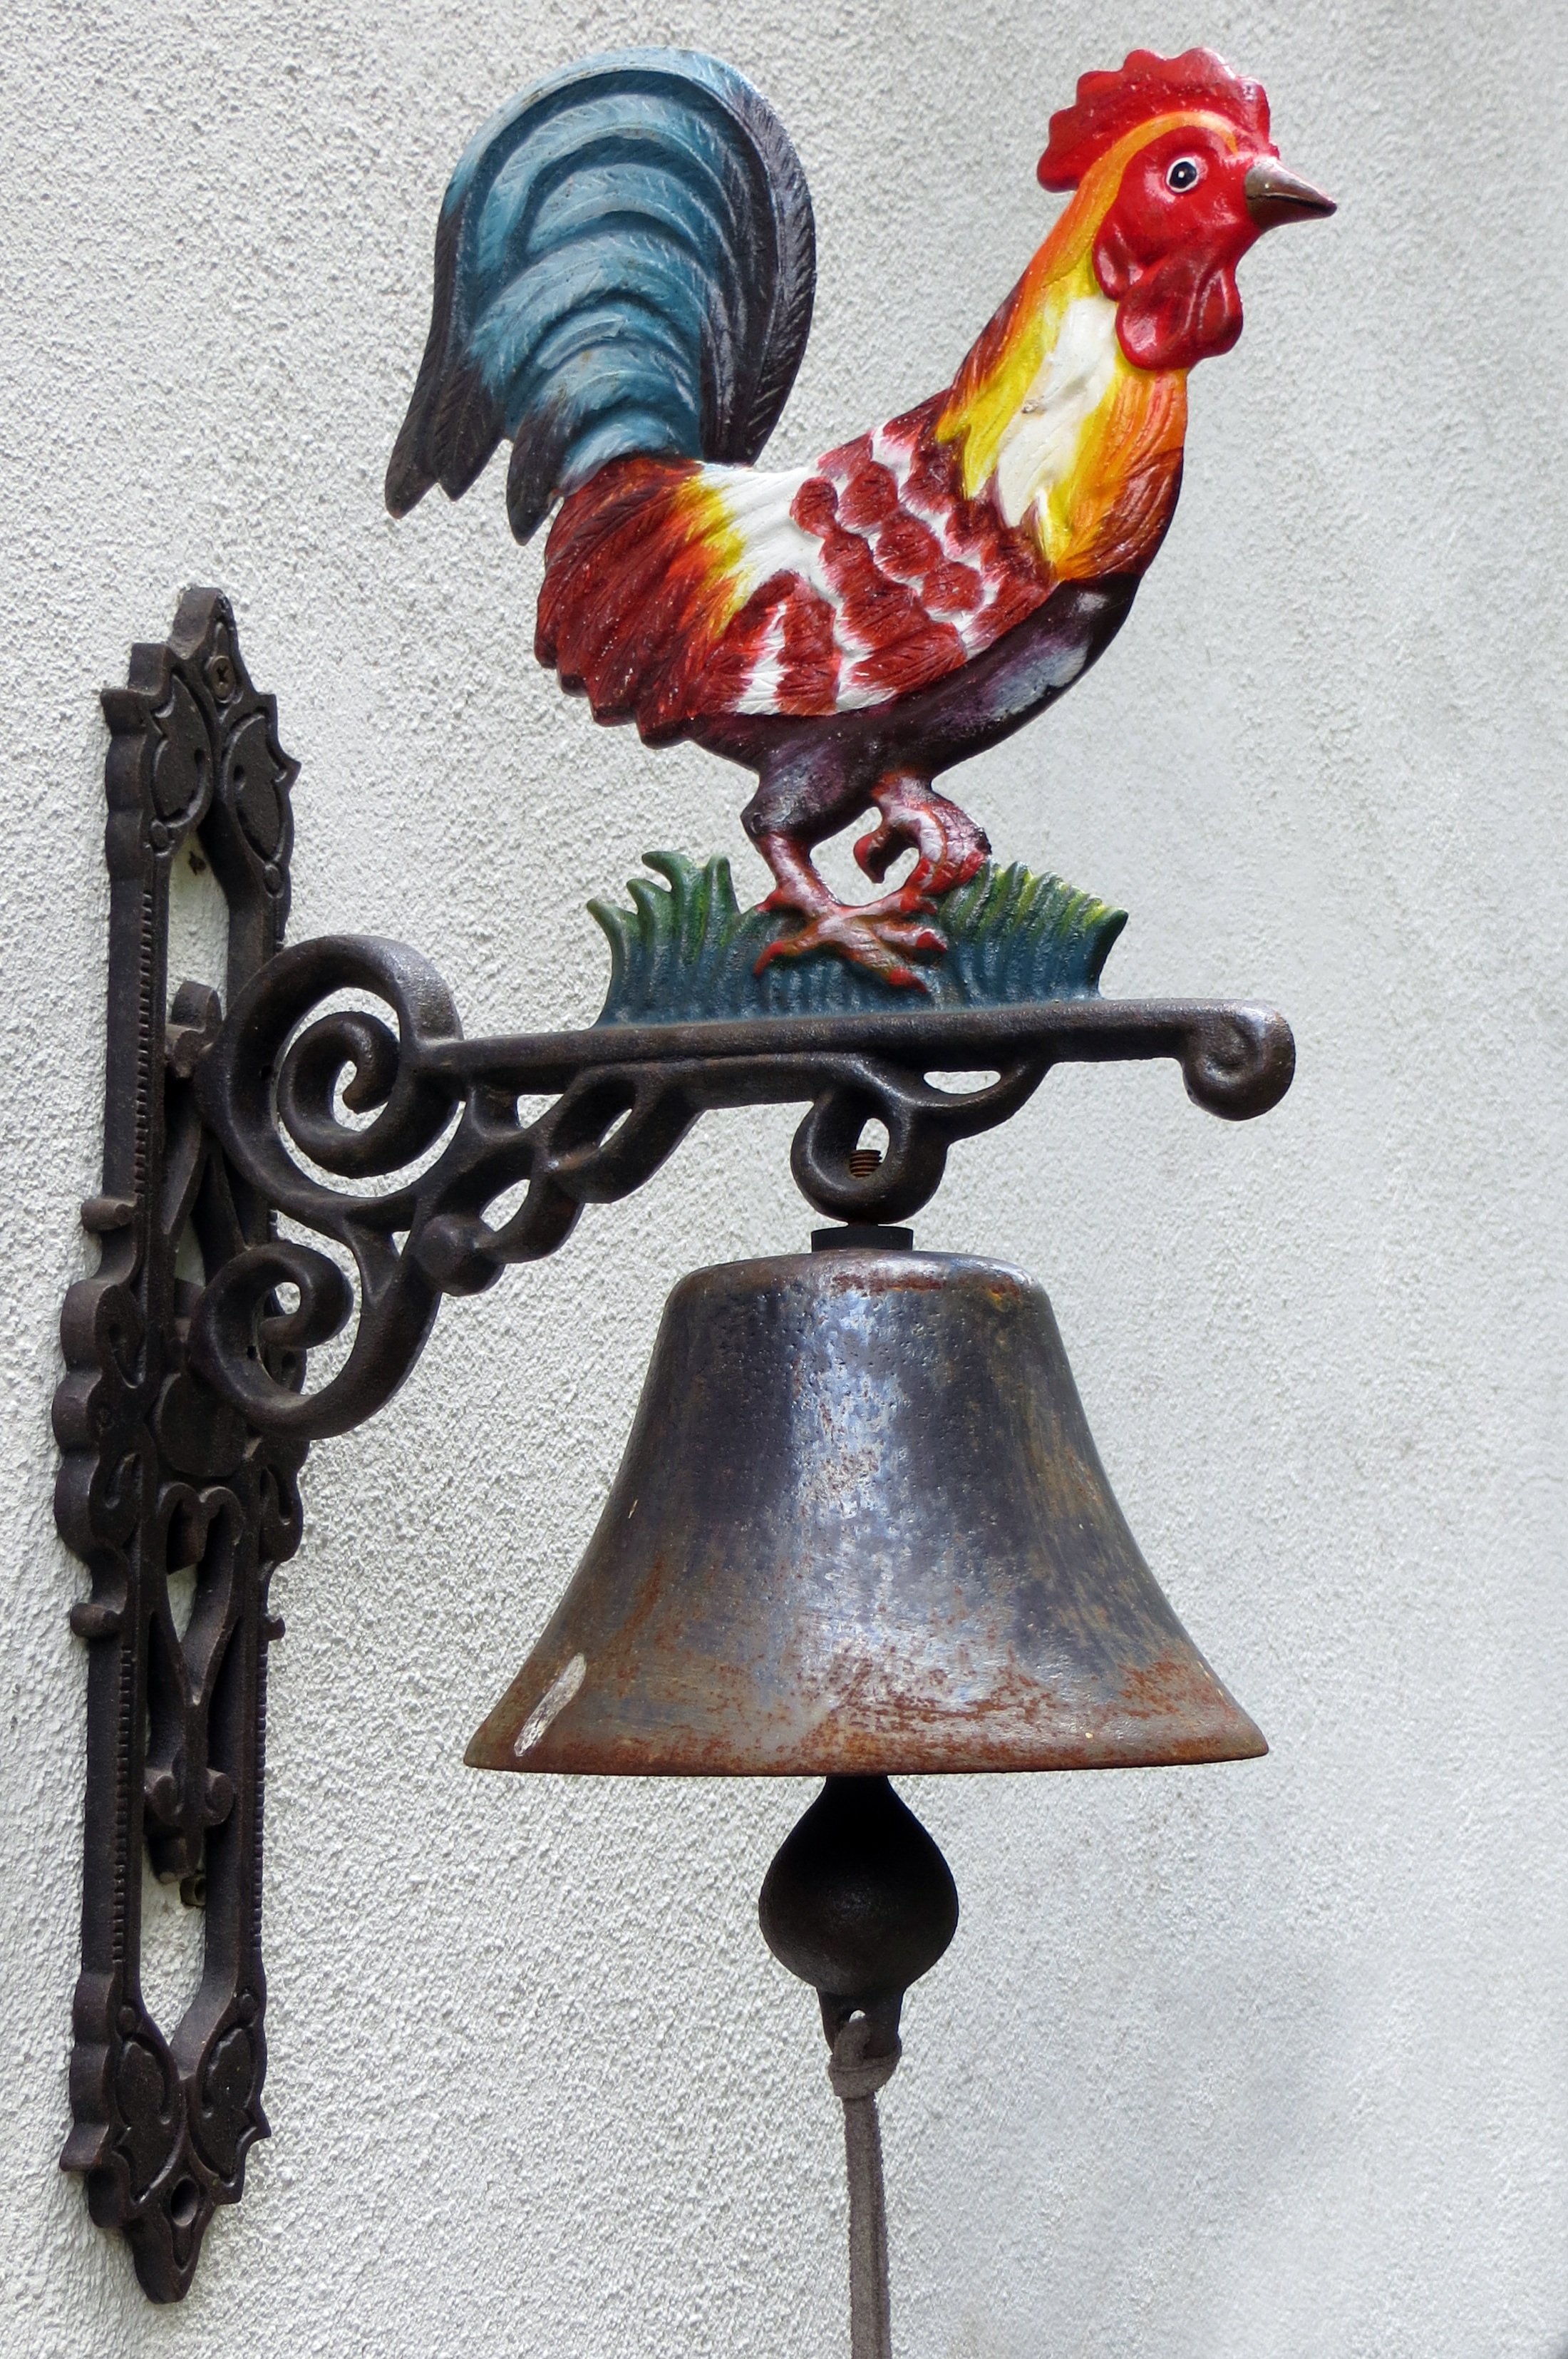
bird, ring, bell, door, decor, chicken, rooster, hahn, sign on